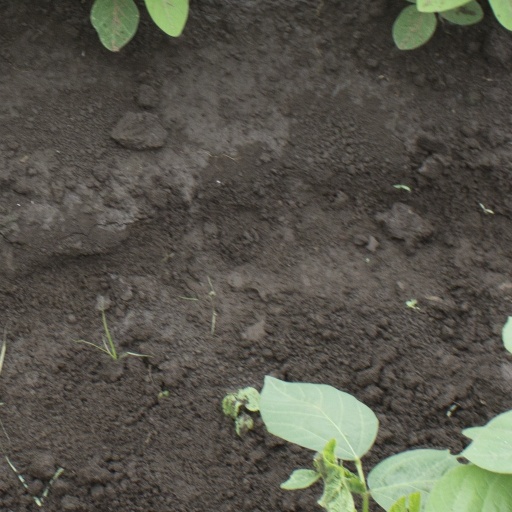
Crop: soybean